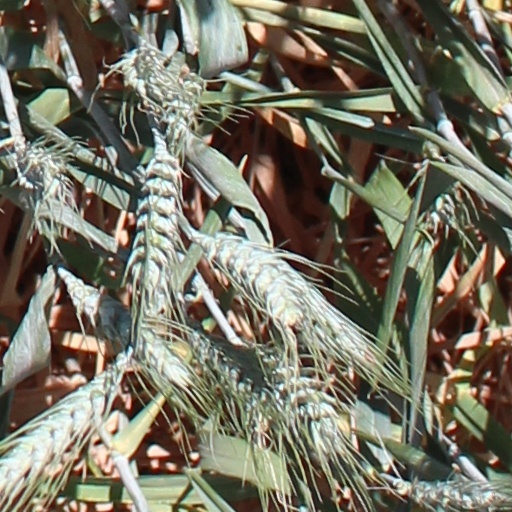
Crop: wheat